Jan Baptist Bonnecroy

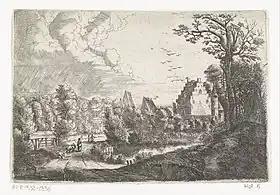
"Landscape with a castle"

Bonnecroy also painted marine views. The National Maritime Museum in Greenwich holds two of his marine paintings, both showing views of Dutch ships sailing in front of a Dutch harbour. The paintings are in the Flemish Baroque tradition, and executed with liquid and ornamental rendering of the brushstrokes. The influence of Hendrik van Minderhout is apparent.